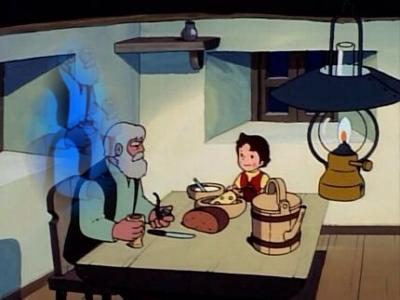
回答: そして女はこう言ったの...「お前だーーっ!!」ってね。どう?今の話怖かった?お爺さん?お爺さーーん!!